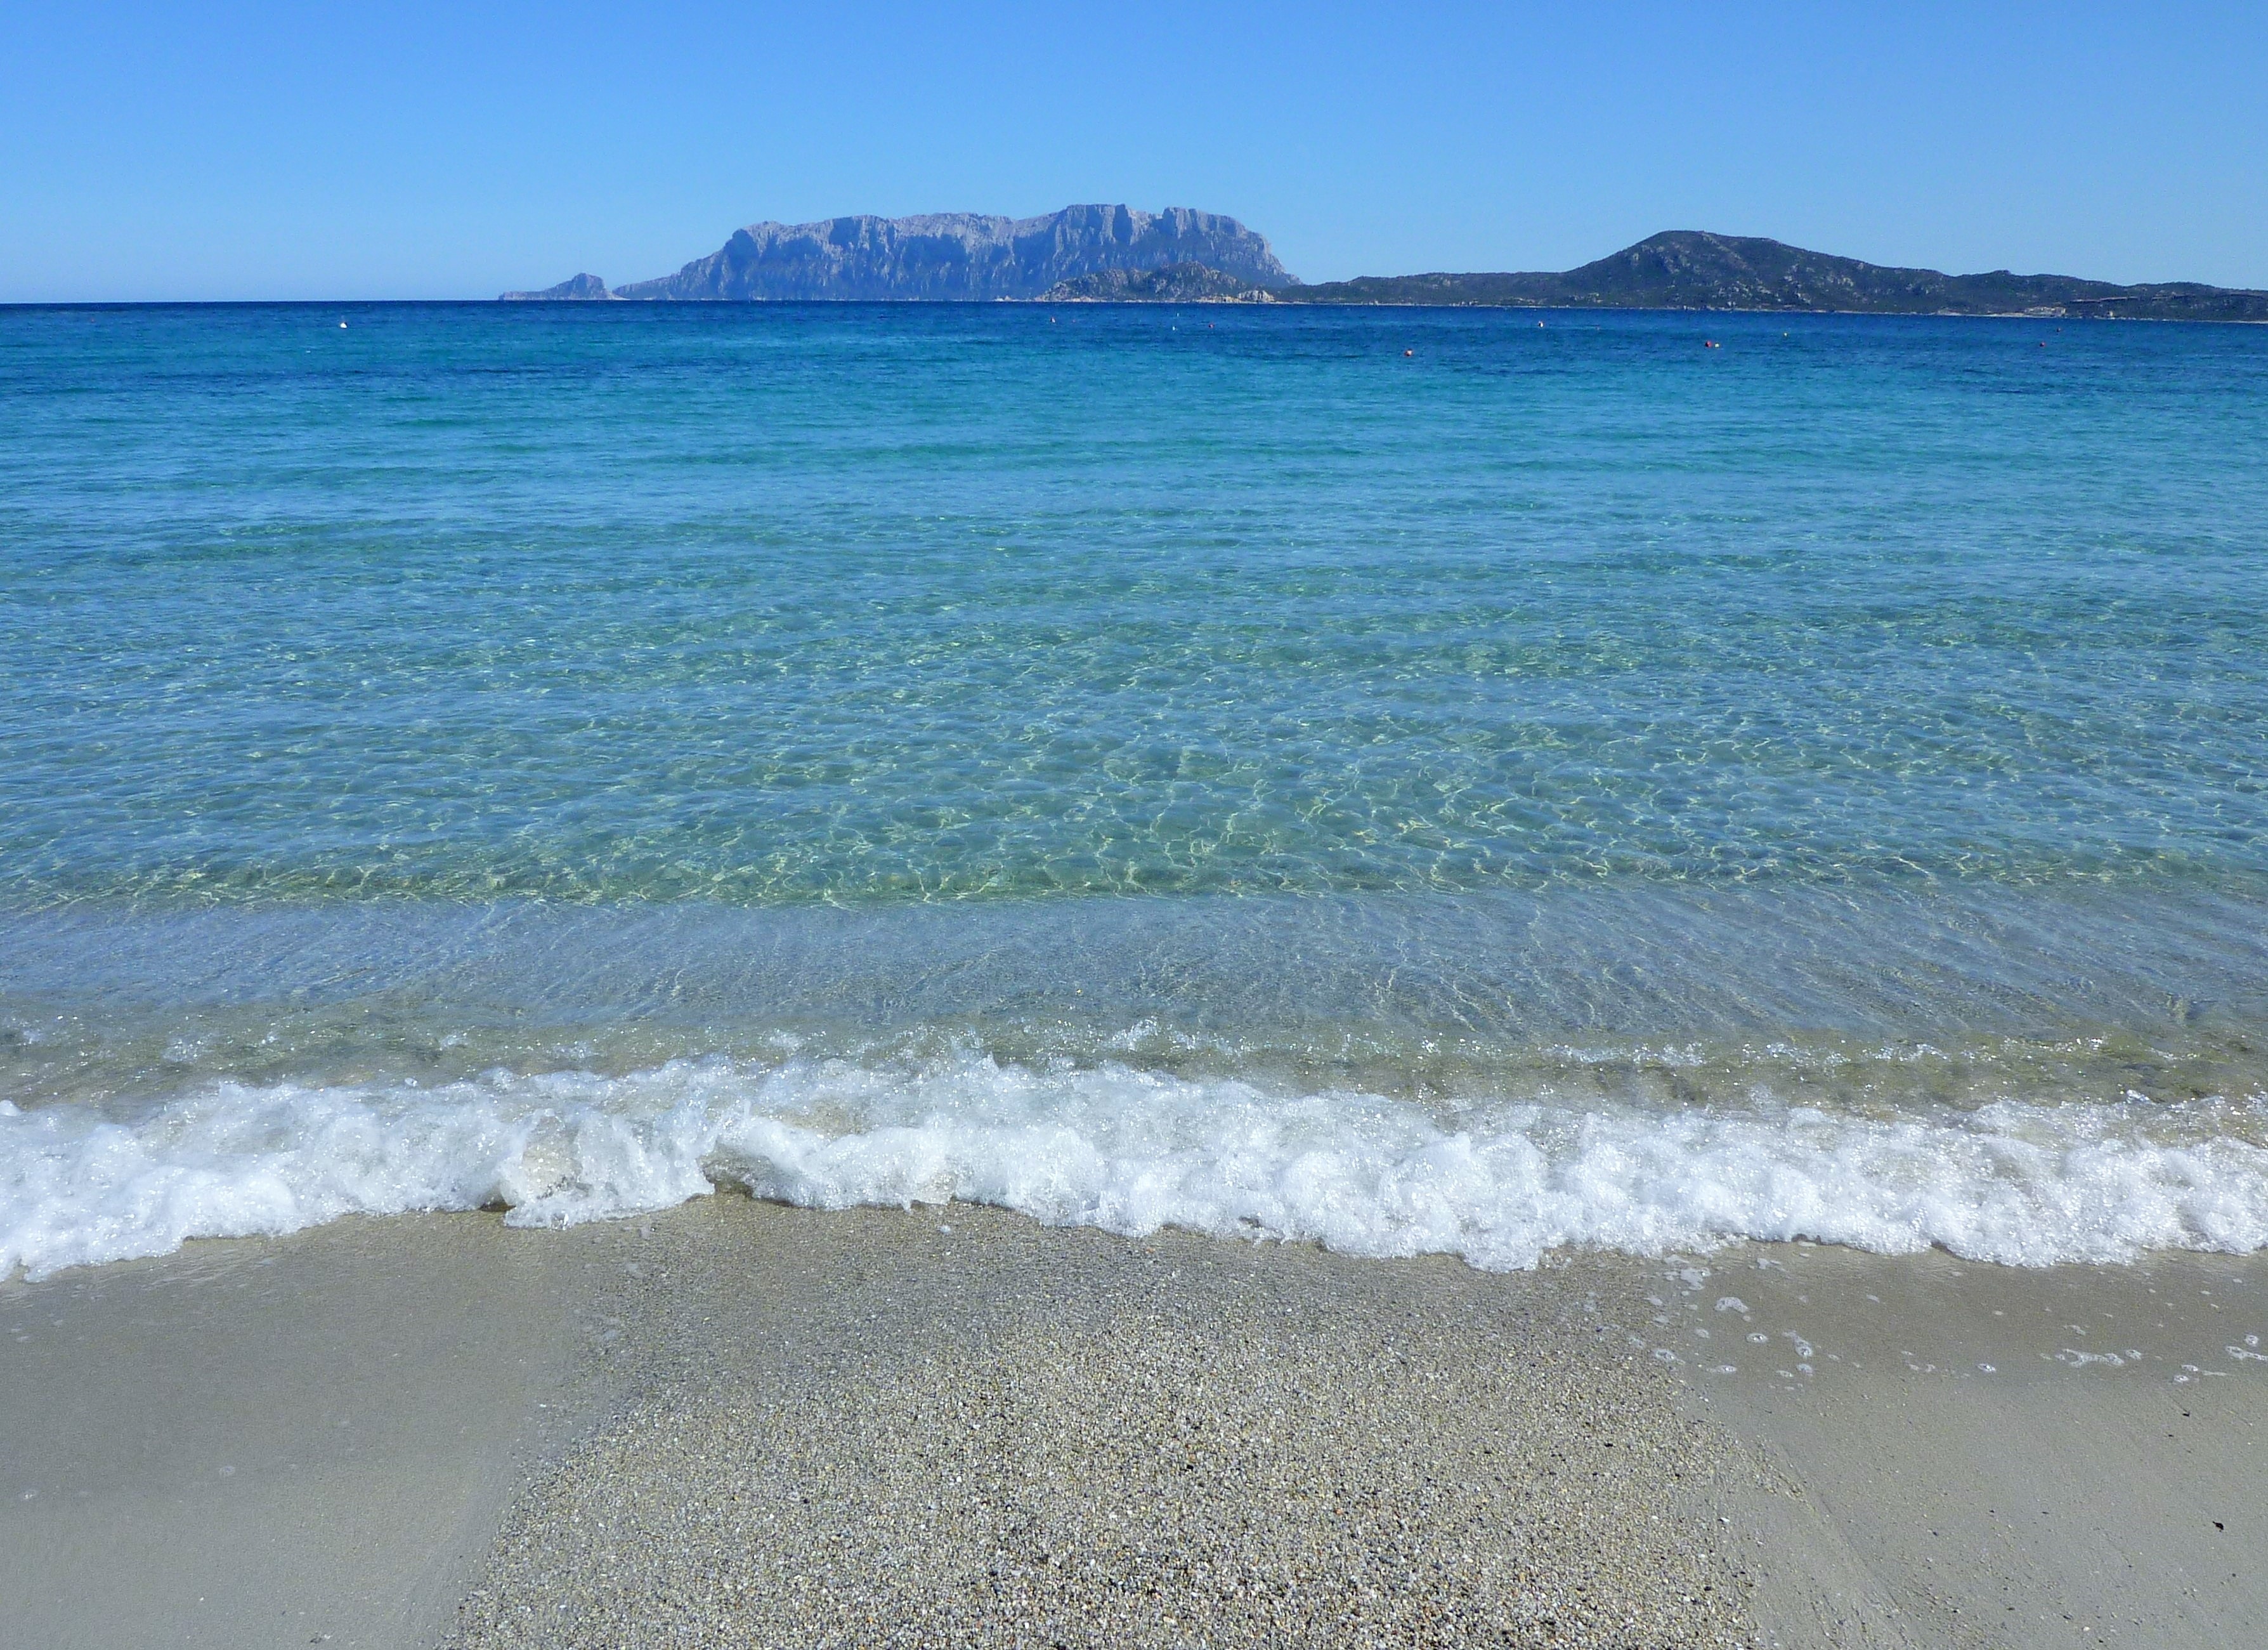
beach, sea, coast, sand, ocean, horizon, shore, wave, holiday, bay, body of water, sardinia, wind wave